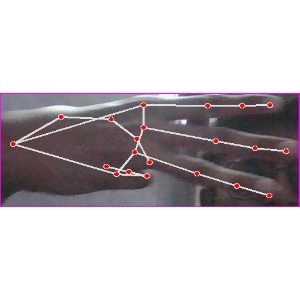
अक्षर: भ